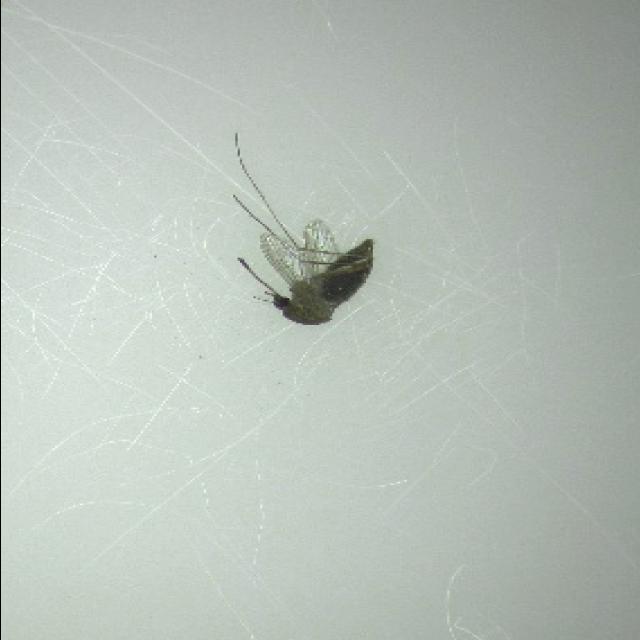
Species: culex_tritaeniorhynchus